Volta (TV series)

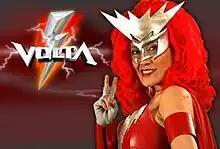
Title card

Volta is a Philippine television series on ABS-CBN, which was broadcast from January 26 to March 15, 2008. The series is a serialization of the 2004 film, "Volta", produced by Star Cinema. It was a regional semi-finalist for the 2008 International Emmy Awards under the Comedy Program category.